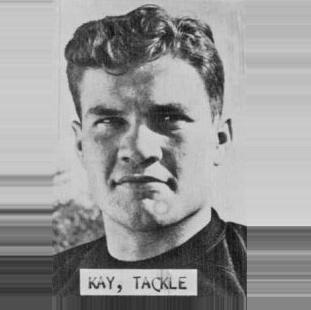
Age: 22